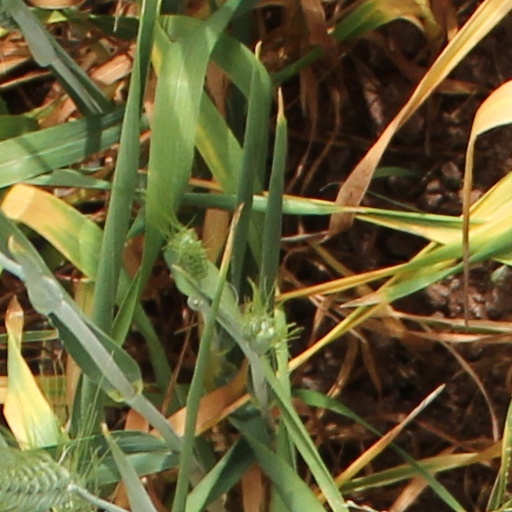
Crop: wheat